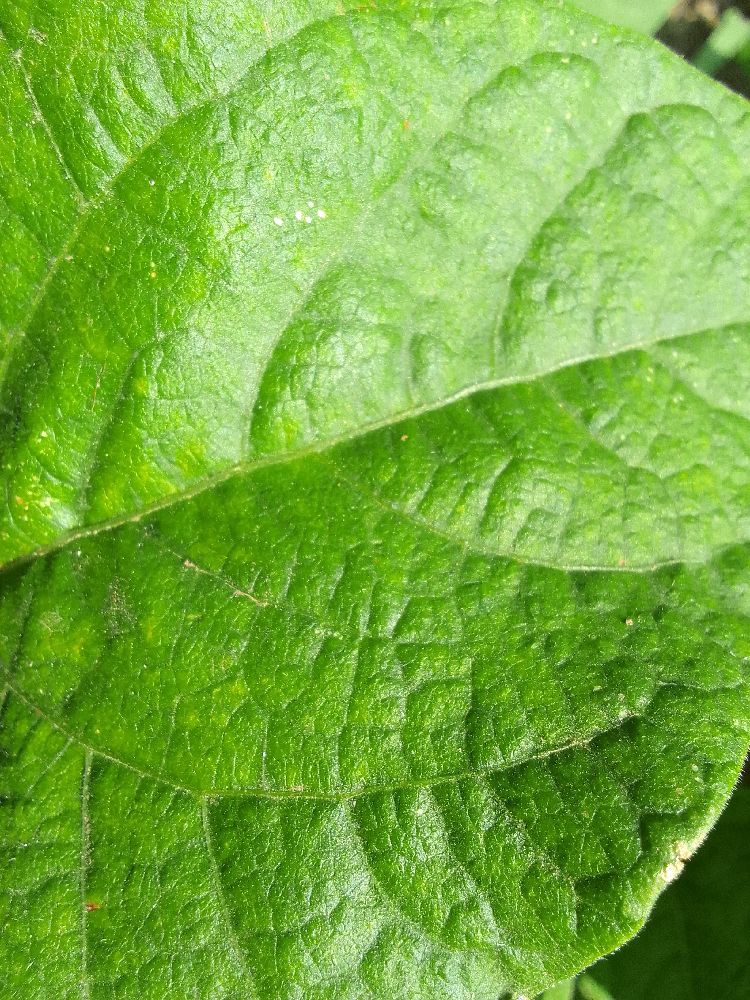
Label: healthy